Ghalib II al-Qu'aiti

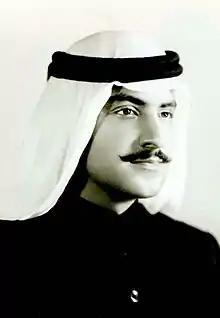
Ghalib II in 1966

Sultan Ghalib II bin Awadh al-Qu'aiti al-Hadhrami (born 7 January 1948) is the former sultan of the Qu'aiti State or Qu'aiti Sultanate, in modern Yemen, and the current head of the Al-Qu'aiti household. The once ruling Qu’aiti dynasty of Hadramaut was Yafa’i in origin. He reigned for less than a year, from 10 October 1966 until the monarchy was ousted by the National Liberation Front on 17 September 1967.